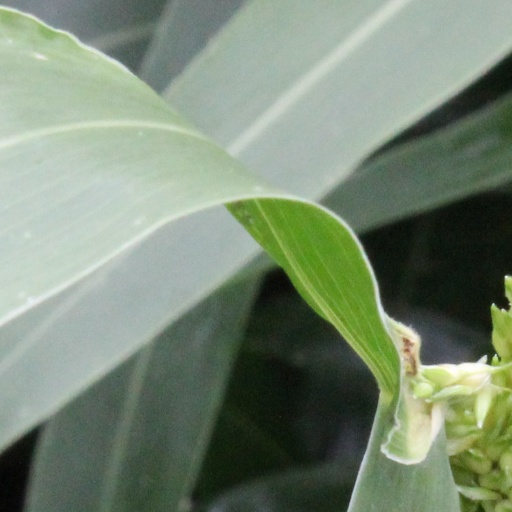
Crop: sorghum